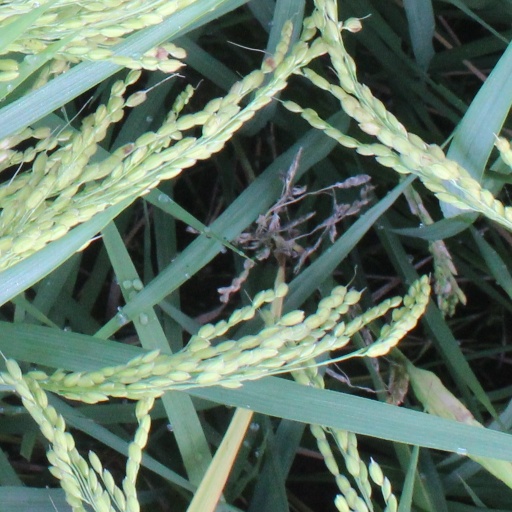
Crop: rice